History of Carmona, Spain

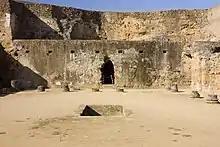
Temple of Servilia at the Roman Necropolis

The amphitheatre was located opposite the Necropolis, near the Via Augusta; George Bonsor and Juan Fernández López began to excavate it in 1885. The amphitheater arena has survived, as well as the "ima cavea" (the first row of bleachers, for the senatorial and equestrian classes) and the "media cavea" (for the middle classes) which were carved into the rock, while the "summa", the only freestanding part of the grandstand built, has disappeared. The arena measures 55 m in its longer axis and 39m in the shorter.